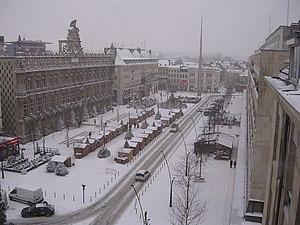
Valenciennes (place d'armes) en hiver
Situé généralement au centre d'une fortification, une place d'armes est le lieu de rassemblement d'une petite troupe et un espace central accueillant les cérémonies importantes de la vie militaire.